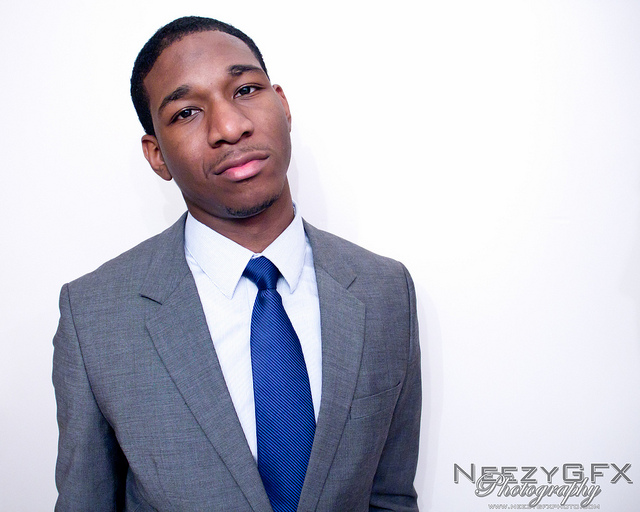
user: Given an image and a question. Answer the question in a short answer. Question: What type of tie knot is the man using? Short Answer:
assistant: windsor